Barbours Creek Wilderness Addition

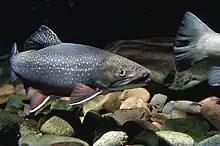
Brook trout

The area is within the Ridge and Valley Subsection of the Northern Ridge and Valley Section in the Central Appalachian Broadleaf Coniferous Forest-Meadow Province. Yellow poplar, northern red oak, white oak, basswood, cucumber tree, white ash, eastern hemlock and red maple are found in colluvial drainages, toeslopes and along flood plains of small to medium-sized streams. White oak, northern red oak, and hickory dominate on the north and west, while chestnut oak, scarlet oak and yellow pine are found on ridgetops and midslopes on the east.